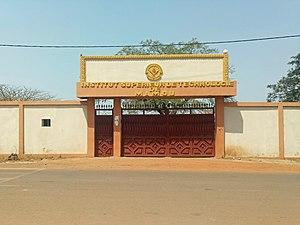
La rentré de l'institut de Mamou
Mamou est une ville de Guinée située dans la deuxième région naturelle et historique du Fouta-Djalon, à environ 250 km au nord-est de la capitale Conakry. Elle a été créée de toutes pièces en 1908 pour accueillir une gare sur la ligne du chemin de fer de Conakry au Niger, alors en construction. À l'intersection de plusieurs routes et influences culturelles, c'est une « ville-carrefour ». Sur le plan administratif, elle est le chef-lieu de la préfecture de Mamou et de la région de Mamou.
L'Institut supérieur de technologie de Mamou est un établissement d'enseignement supérieur public de Guinée, situé à Téliko dans la préfecture de Mamou, au centre-ouest du pays.